Devonshire Green

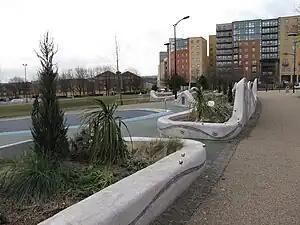
Devonshire Green

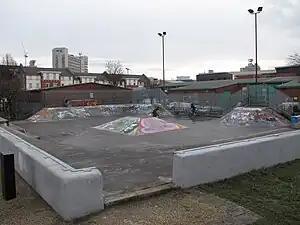
The skatepark at the Green

Devonshire Green is a small public open space at within Sheffield city centre in South Yorkshire, England. It covers an area of approximately 9000 square metres and is designated as a district park by Sheffield City Council. It stands in the Devonshire Quarter of the city centre, bordered on its four sides by Devonshire Street, Fitzwilliam Street, Eldon Street and Wellington Street. It is the only large green space in the city centre.